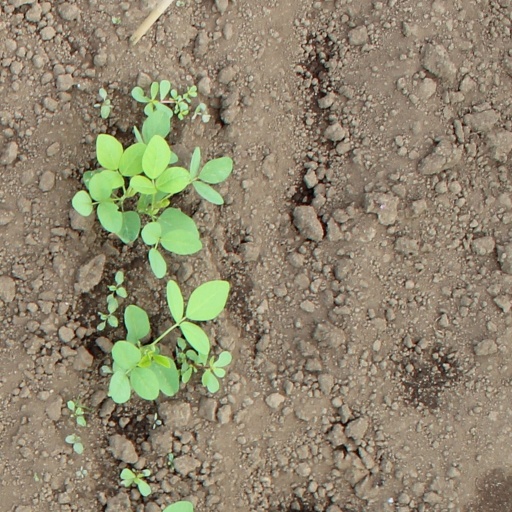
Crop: soybean